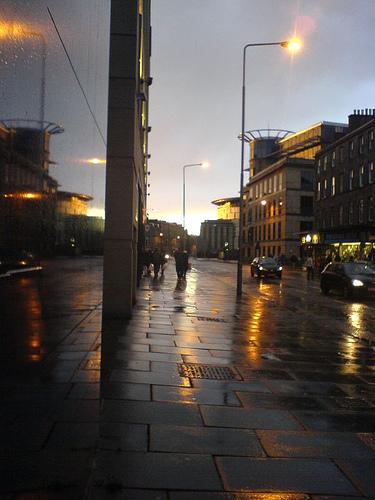
Weather: rain or strom